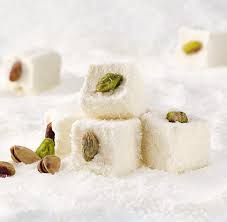
Yemek: lokum